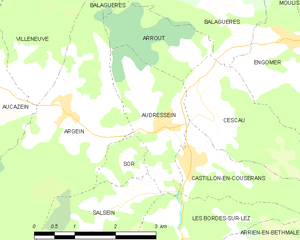
Carte des communes françaises: Audressein